Thomas Jefferson Boynton

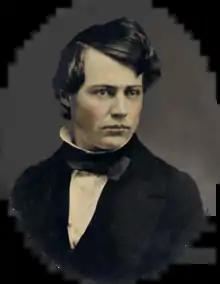

Thomas Jefferson Boynton (August 31, 1838 – May 2, 1871) was a United States district judge of the United States District Court for the Southern District of Florida.